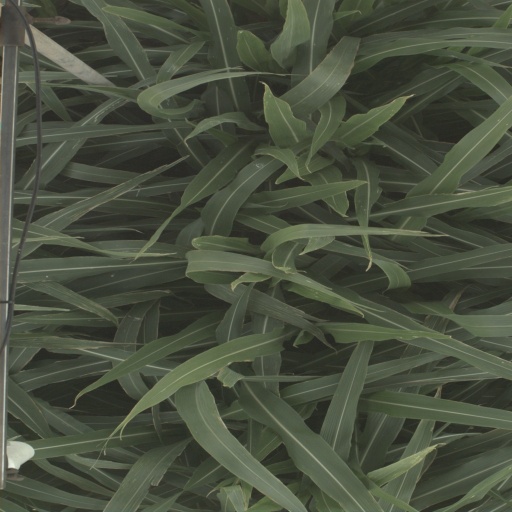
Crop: sorghum